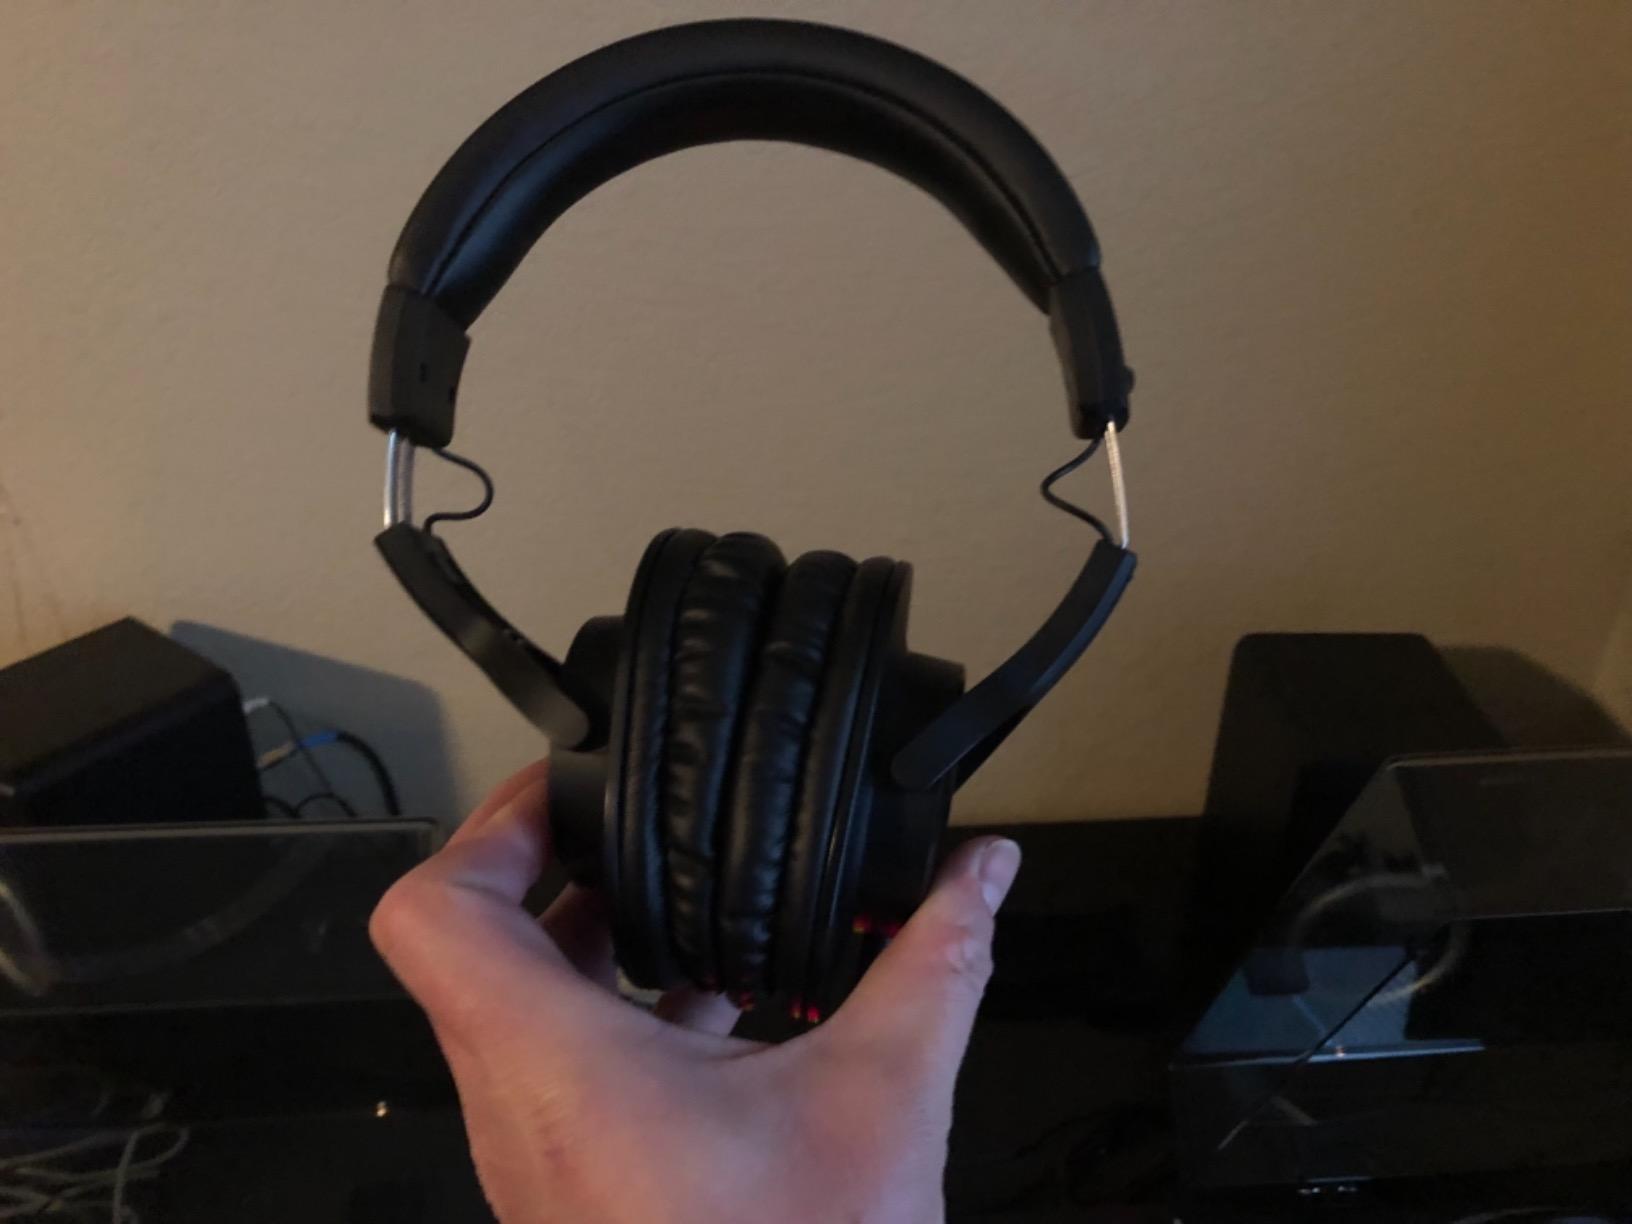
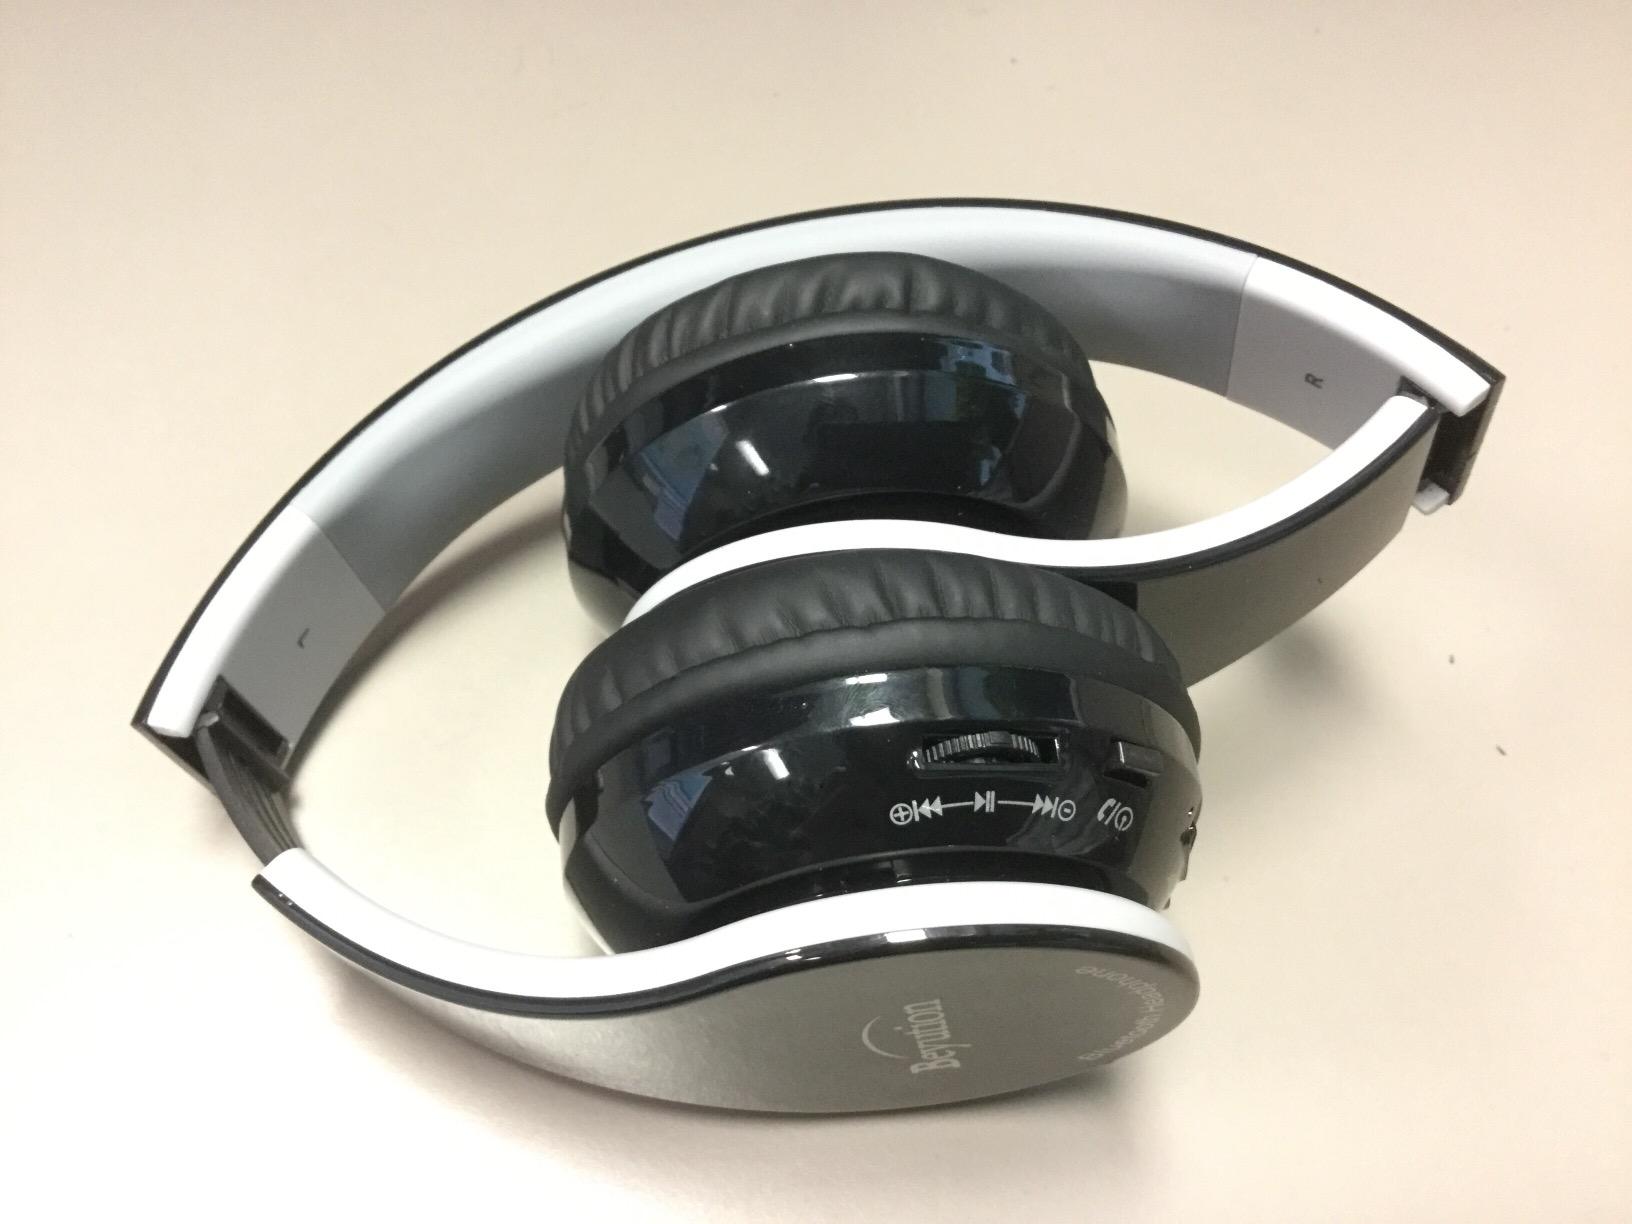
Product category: headphones
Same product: no